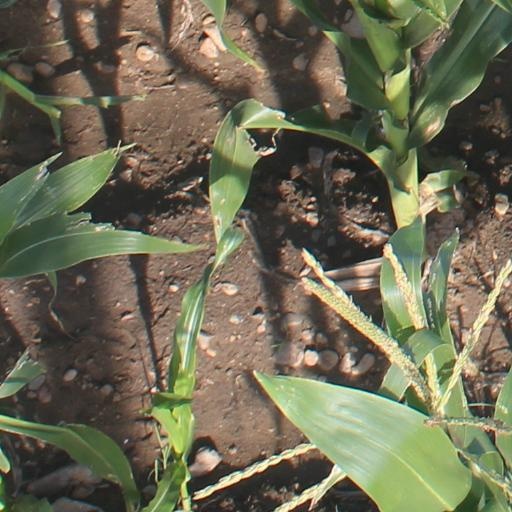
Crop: maize; corn